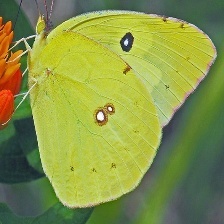
Species: SOUTHERN DOGFACE
Butterfly family (ImageNet category): sulphur_butterfly